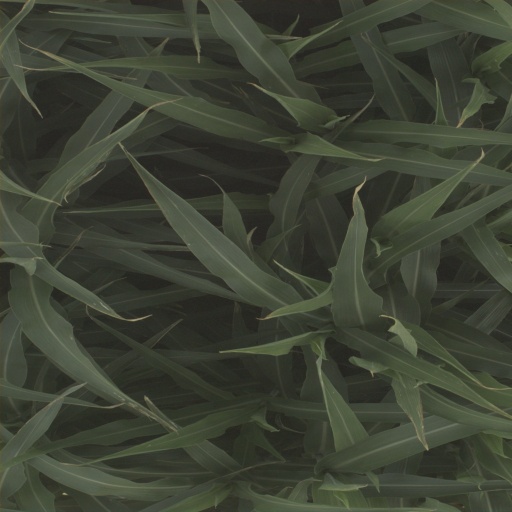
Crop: sorghum